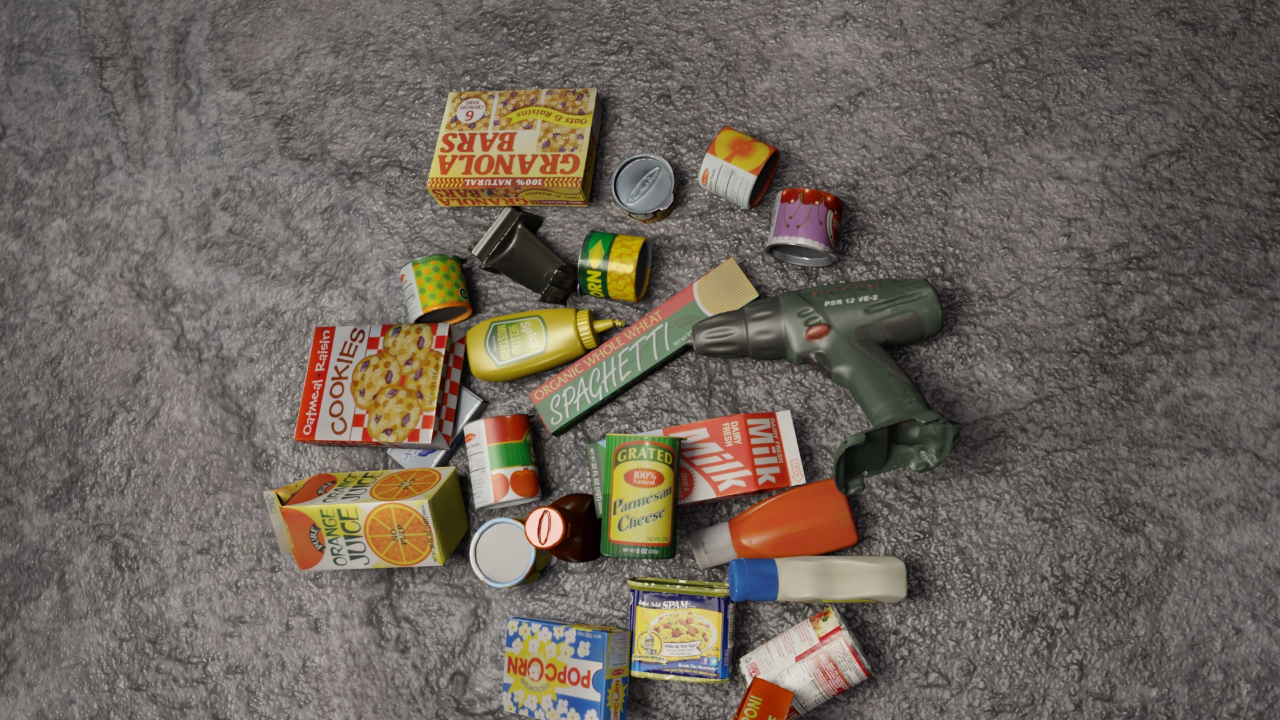
Question:
What are the five normalized (x, y) points between 0 and 1 in the image that outline the grasp plane for the squeezable bottle of mayonnaise? Your answer should be as Grasp center: [], Left finger base: [], Right finger base: [], Left finger tip: [], Right finger tip: [].
Answer: Grasp center: [0.700781, 0.816667], Left finger base: [0.707812, 0.727778], Right finger base: [0.692969, 0.905556], Left finger tip: [0.700781, 0.725], Right finger tip: [0.686719, 0.893056]